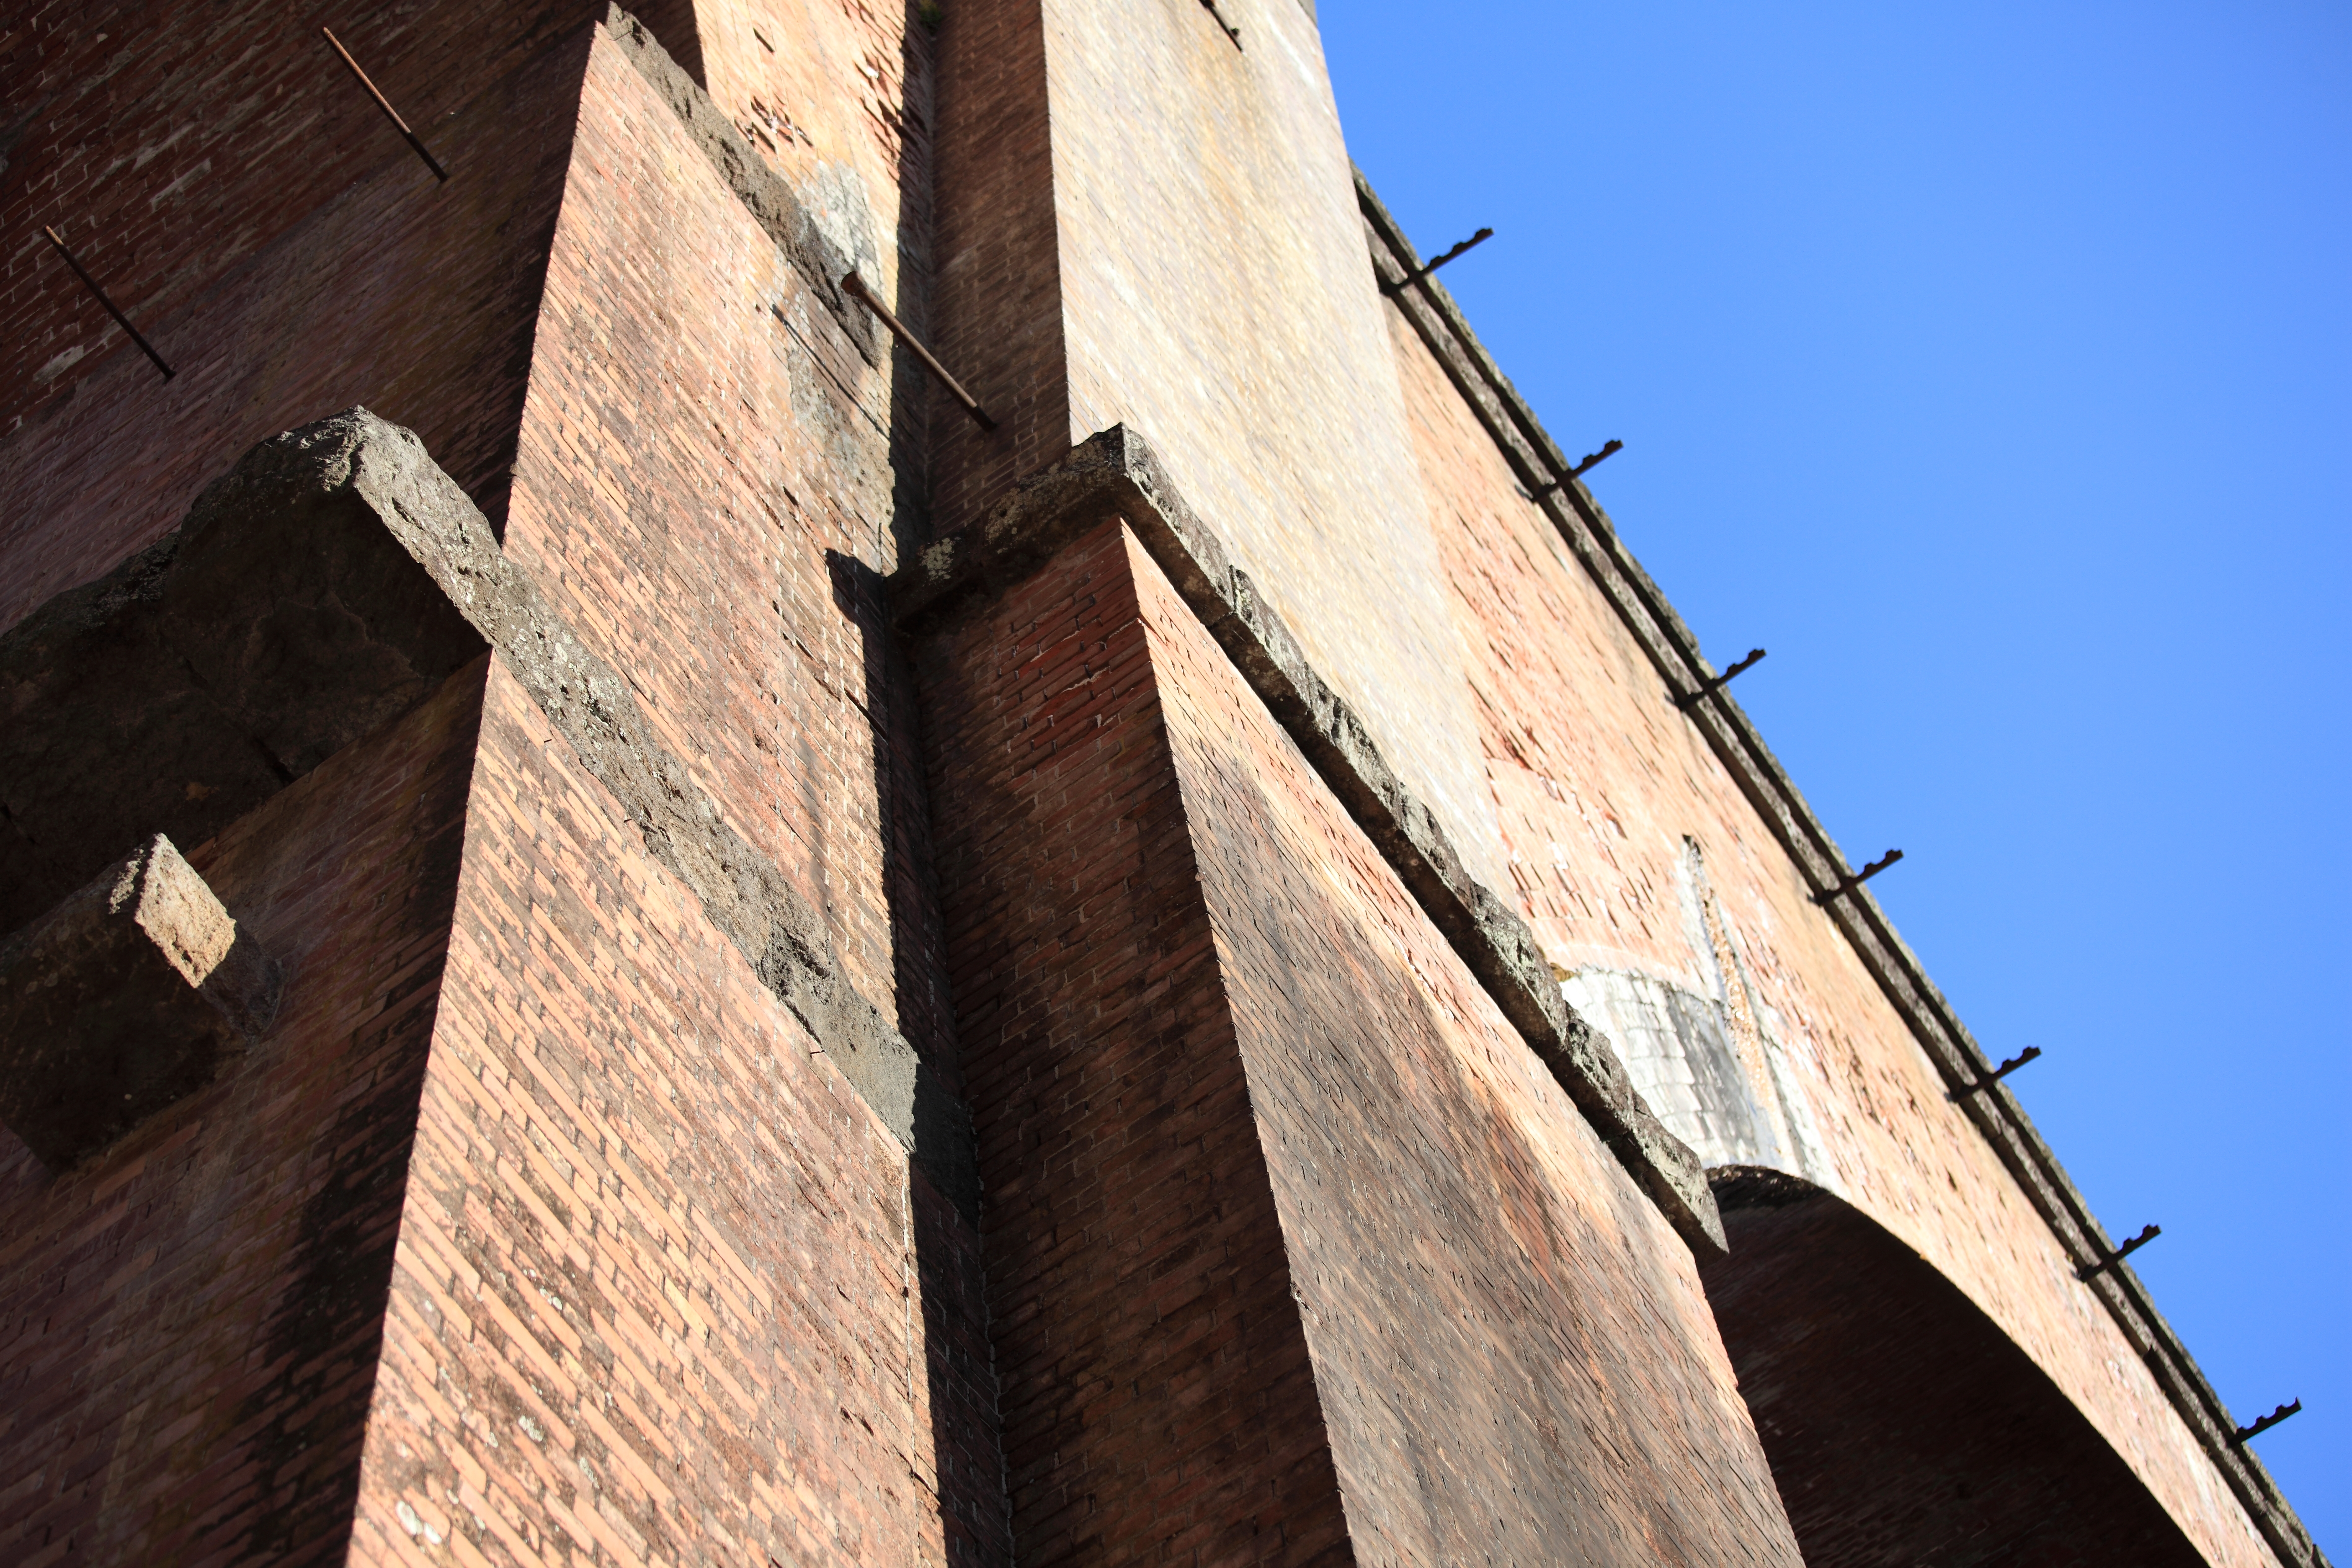
architecture, wood, railway, bridge, roof, wall, high, mast, facade, church, place of worship, temple, spire, 5d, hires, markii, hi, res, resolution, gunma, usui, annaka